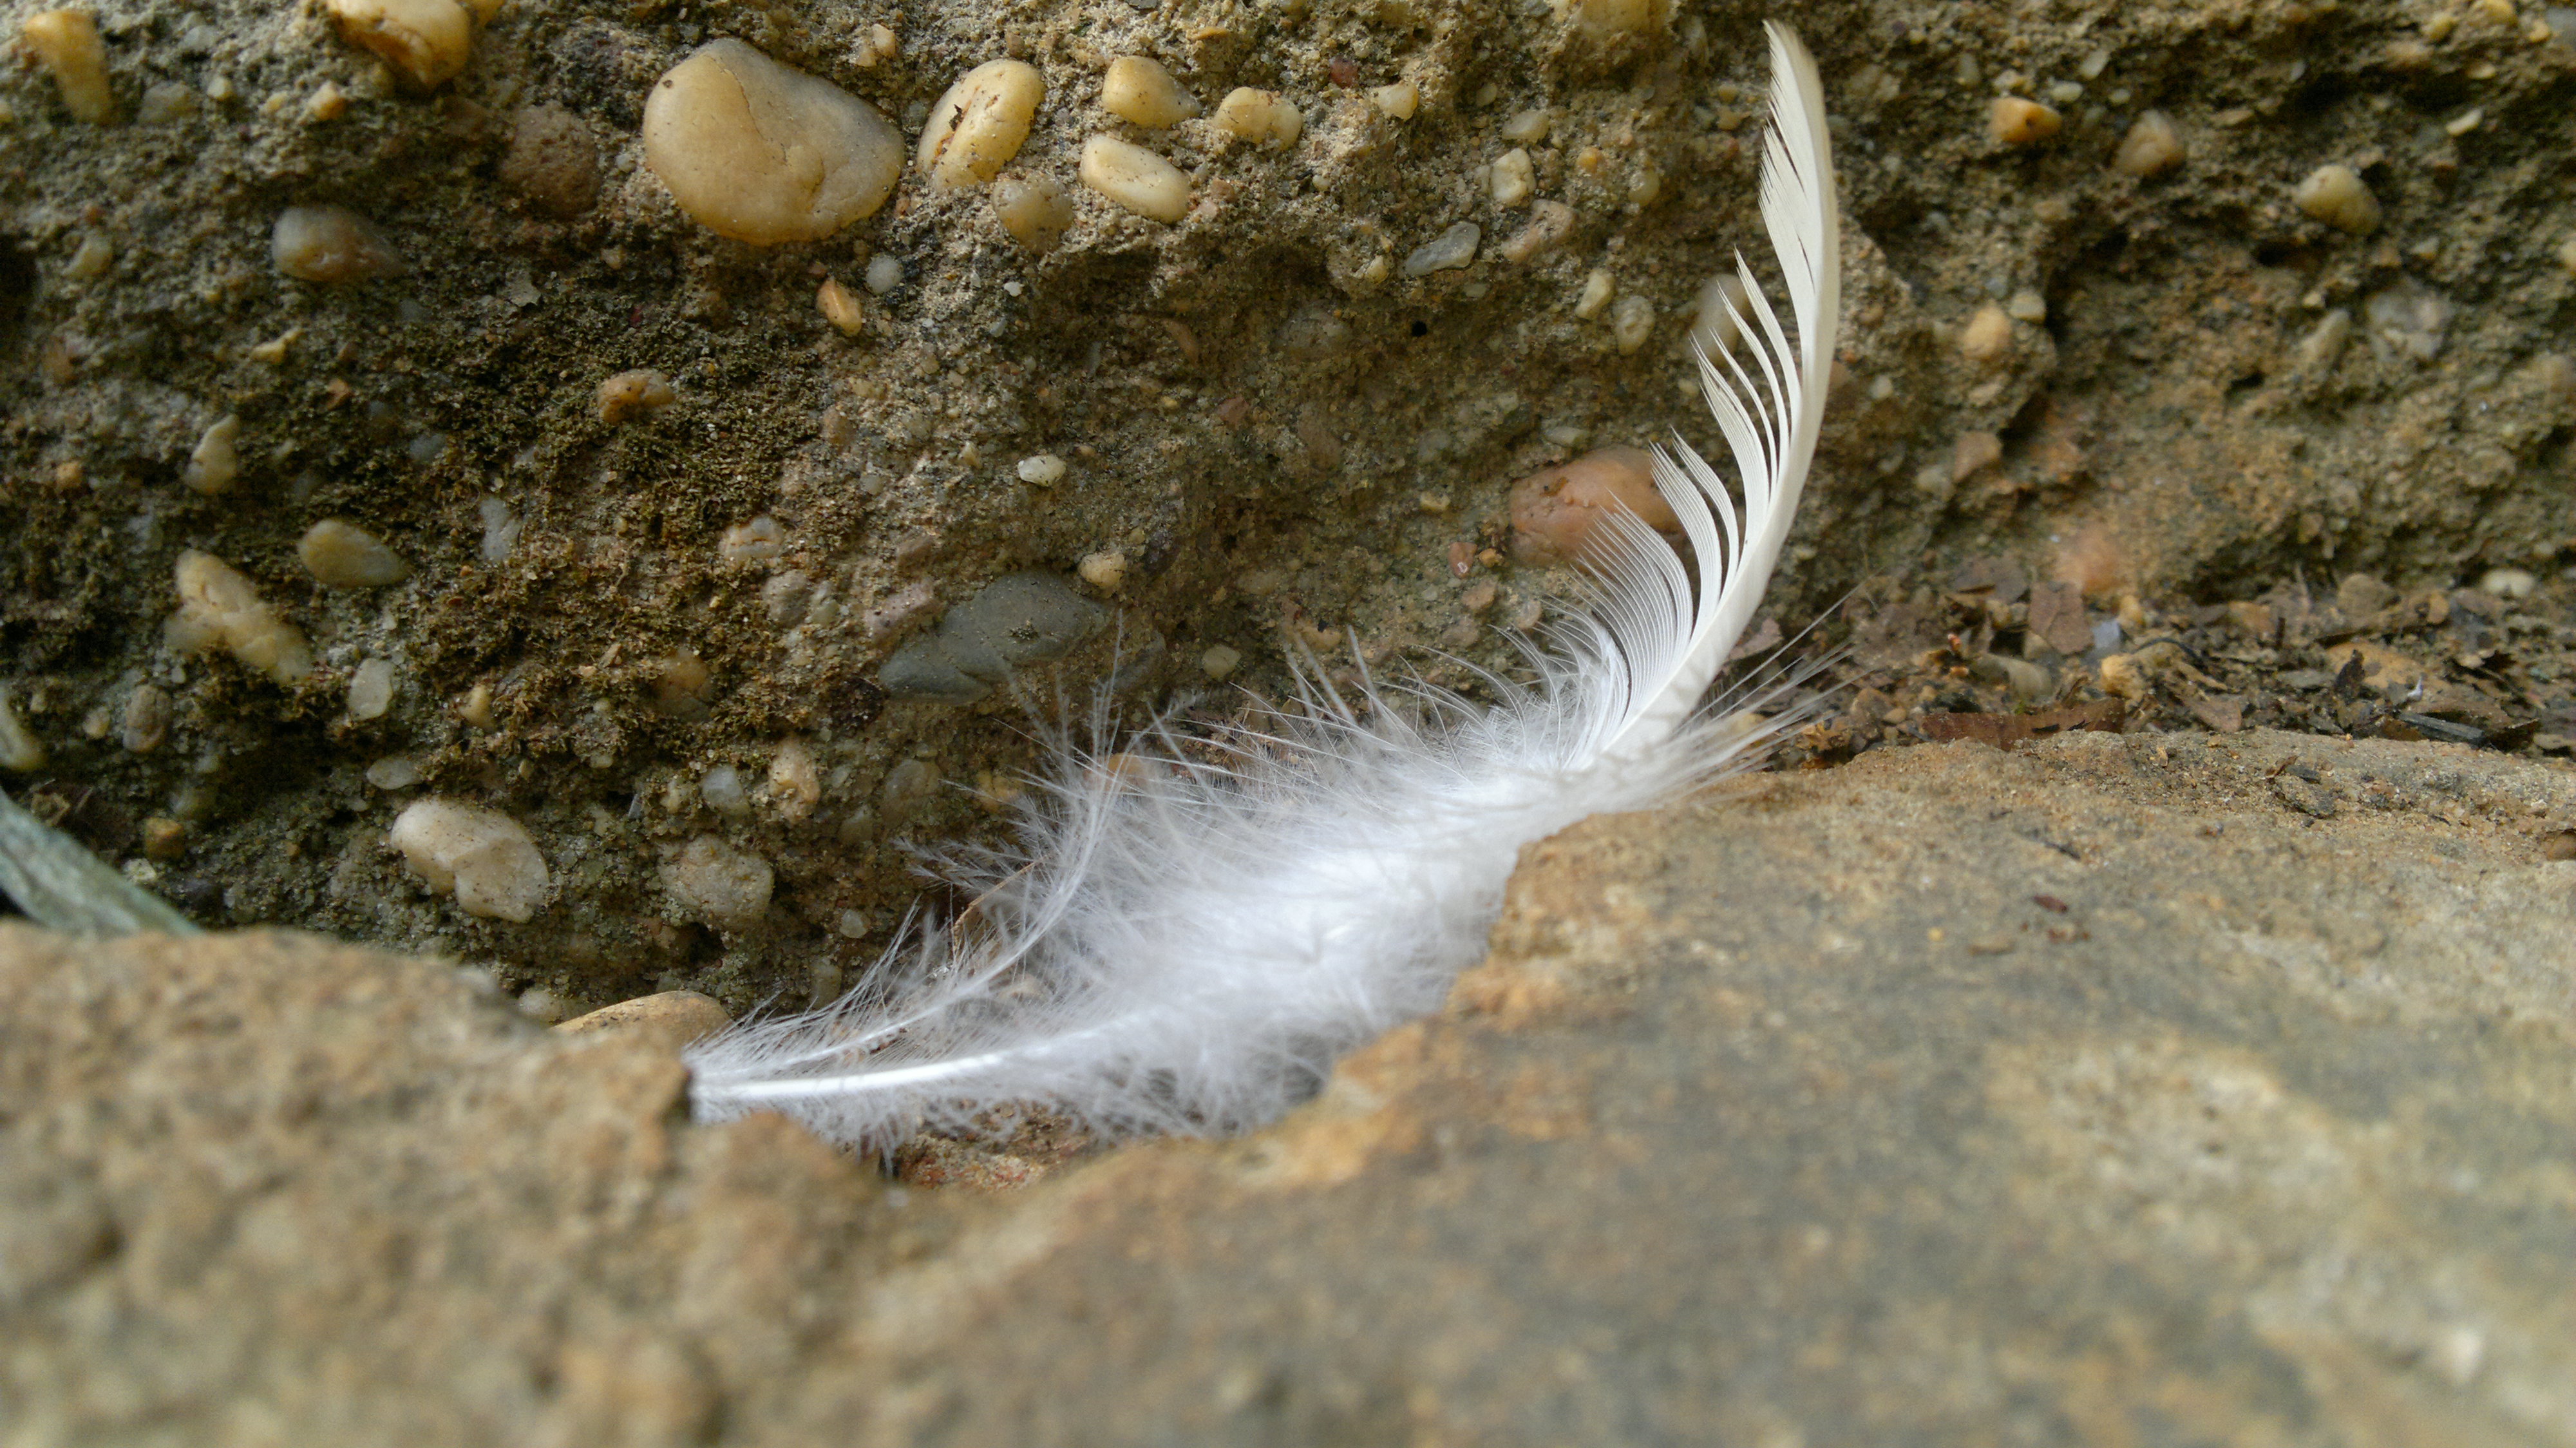
feather, organism, natural material, quill, close up, soil, fashion accessory, rock, wing, seabird, foot, sand, fur, terrestrial animal, wildlife